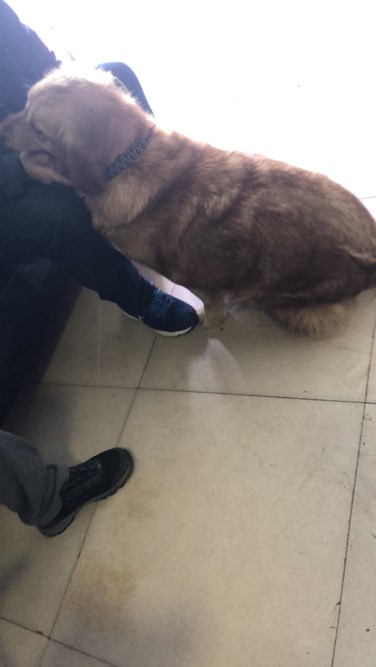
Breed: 5355-n000126-golden_retriever